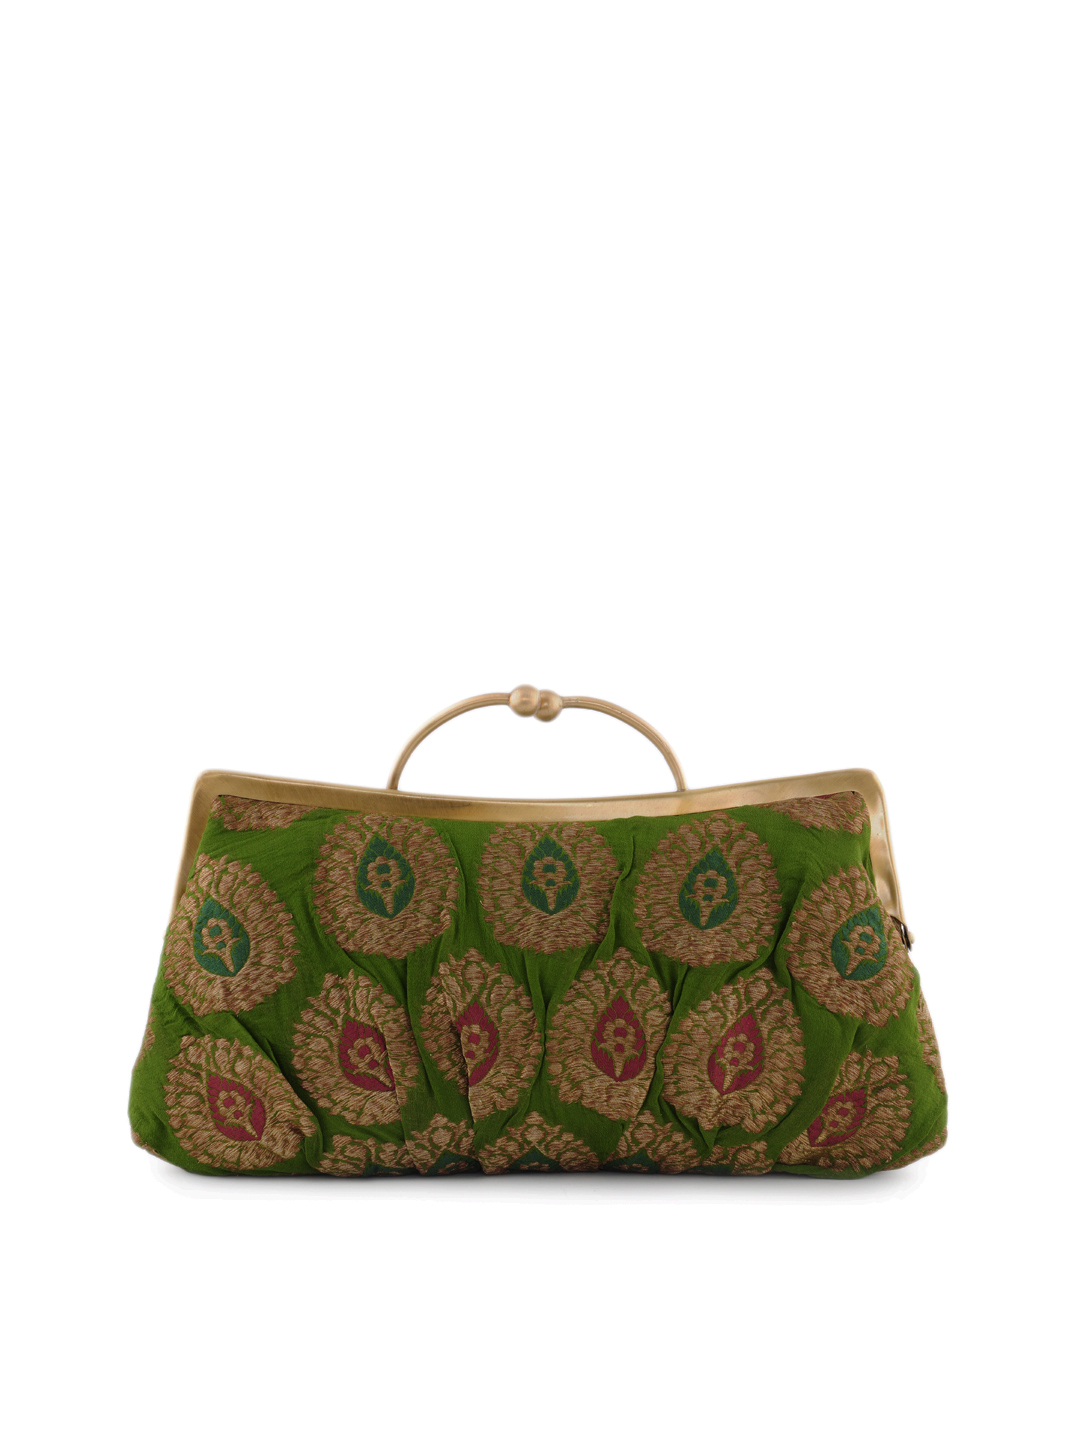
Fabindia Women Green Brocade Clutch
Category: Accessories / Bags / Clutches
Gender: Women
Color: Green
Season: Summer 2012
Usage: Casual